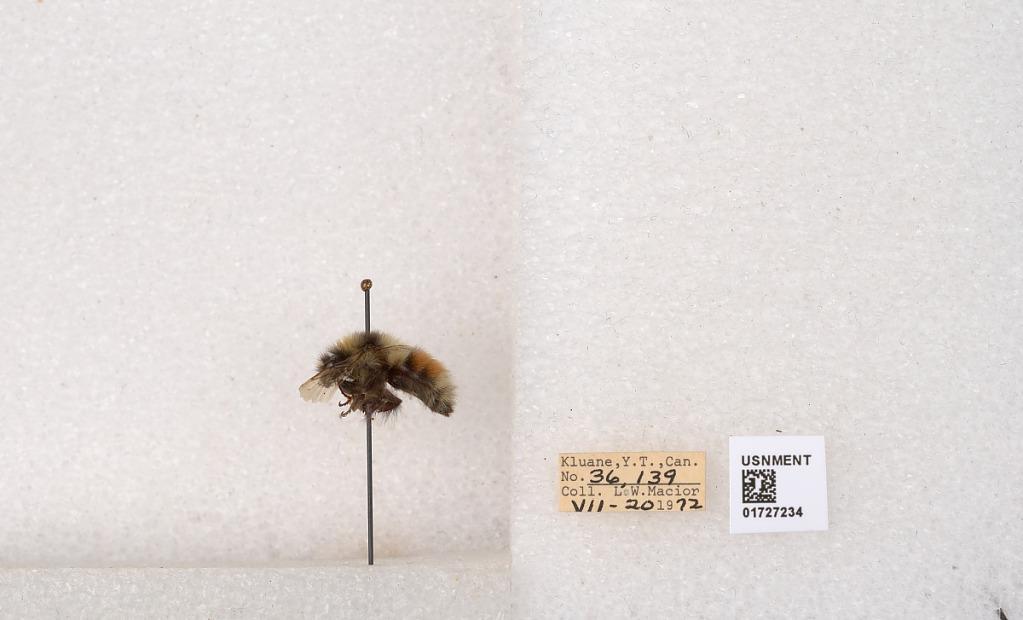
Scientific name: Bombus (Pyrobombus) sylvicola Kirby
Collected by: L. Macior
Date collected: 1972-7-20
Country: Canada
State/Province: Yukon Teritory
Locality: Kluane National Park and Reserve
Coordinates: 60.7493, -139.504